The Doctor of St. Pauli

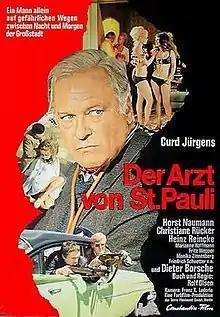
German film poster

The Doctor of St. Pauli is a 1968 West German crime film directed by Rolf Olsen and starring Curd Jürgens, Horst Naumann, and Christiane Rücker.